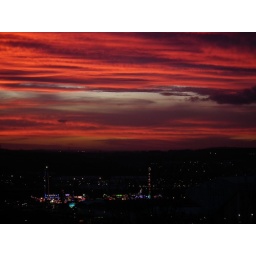
2011-02-24 red sky over the fair